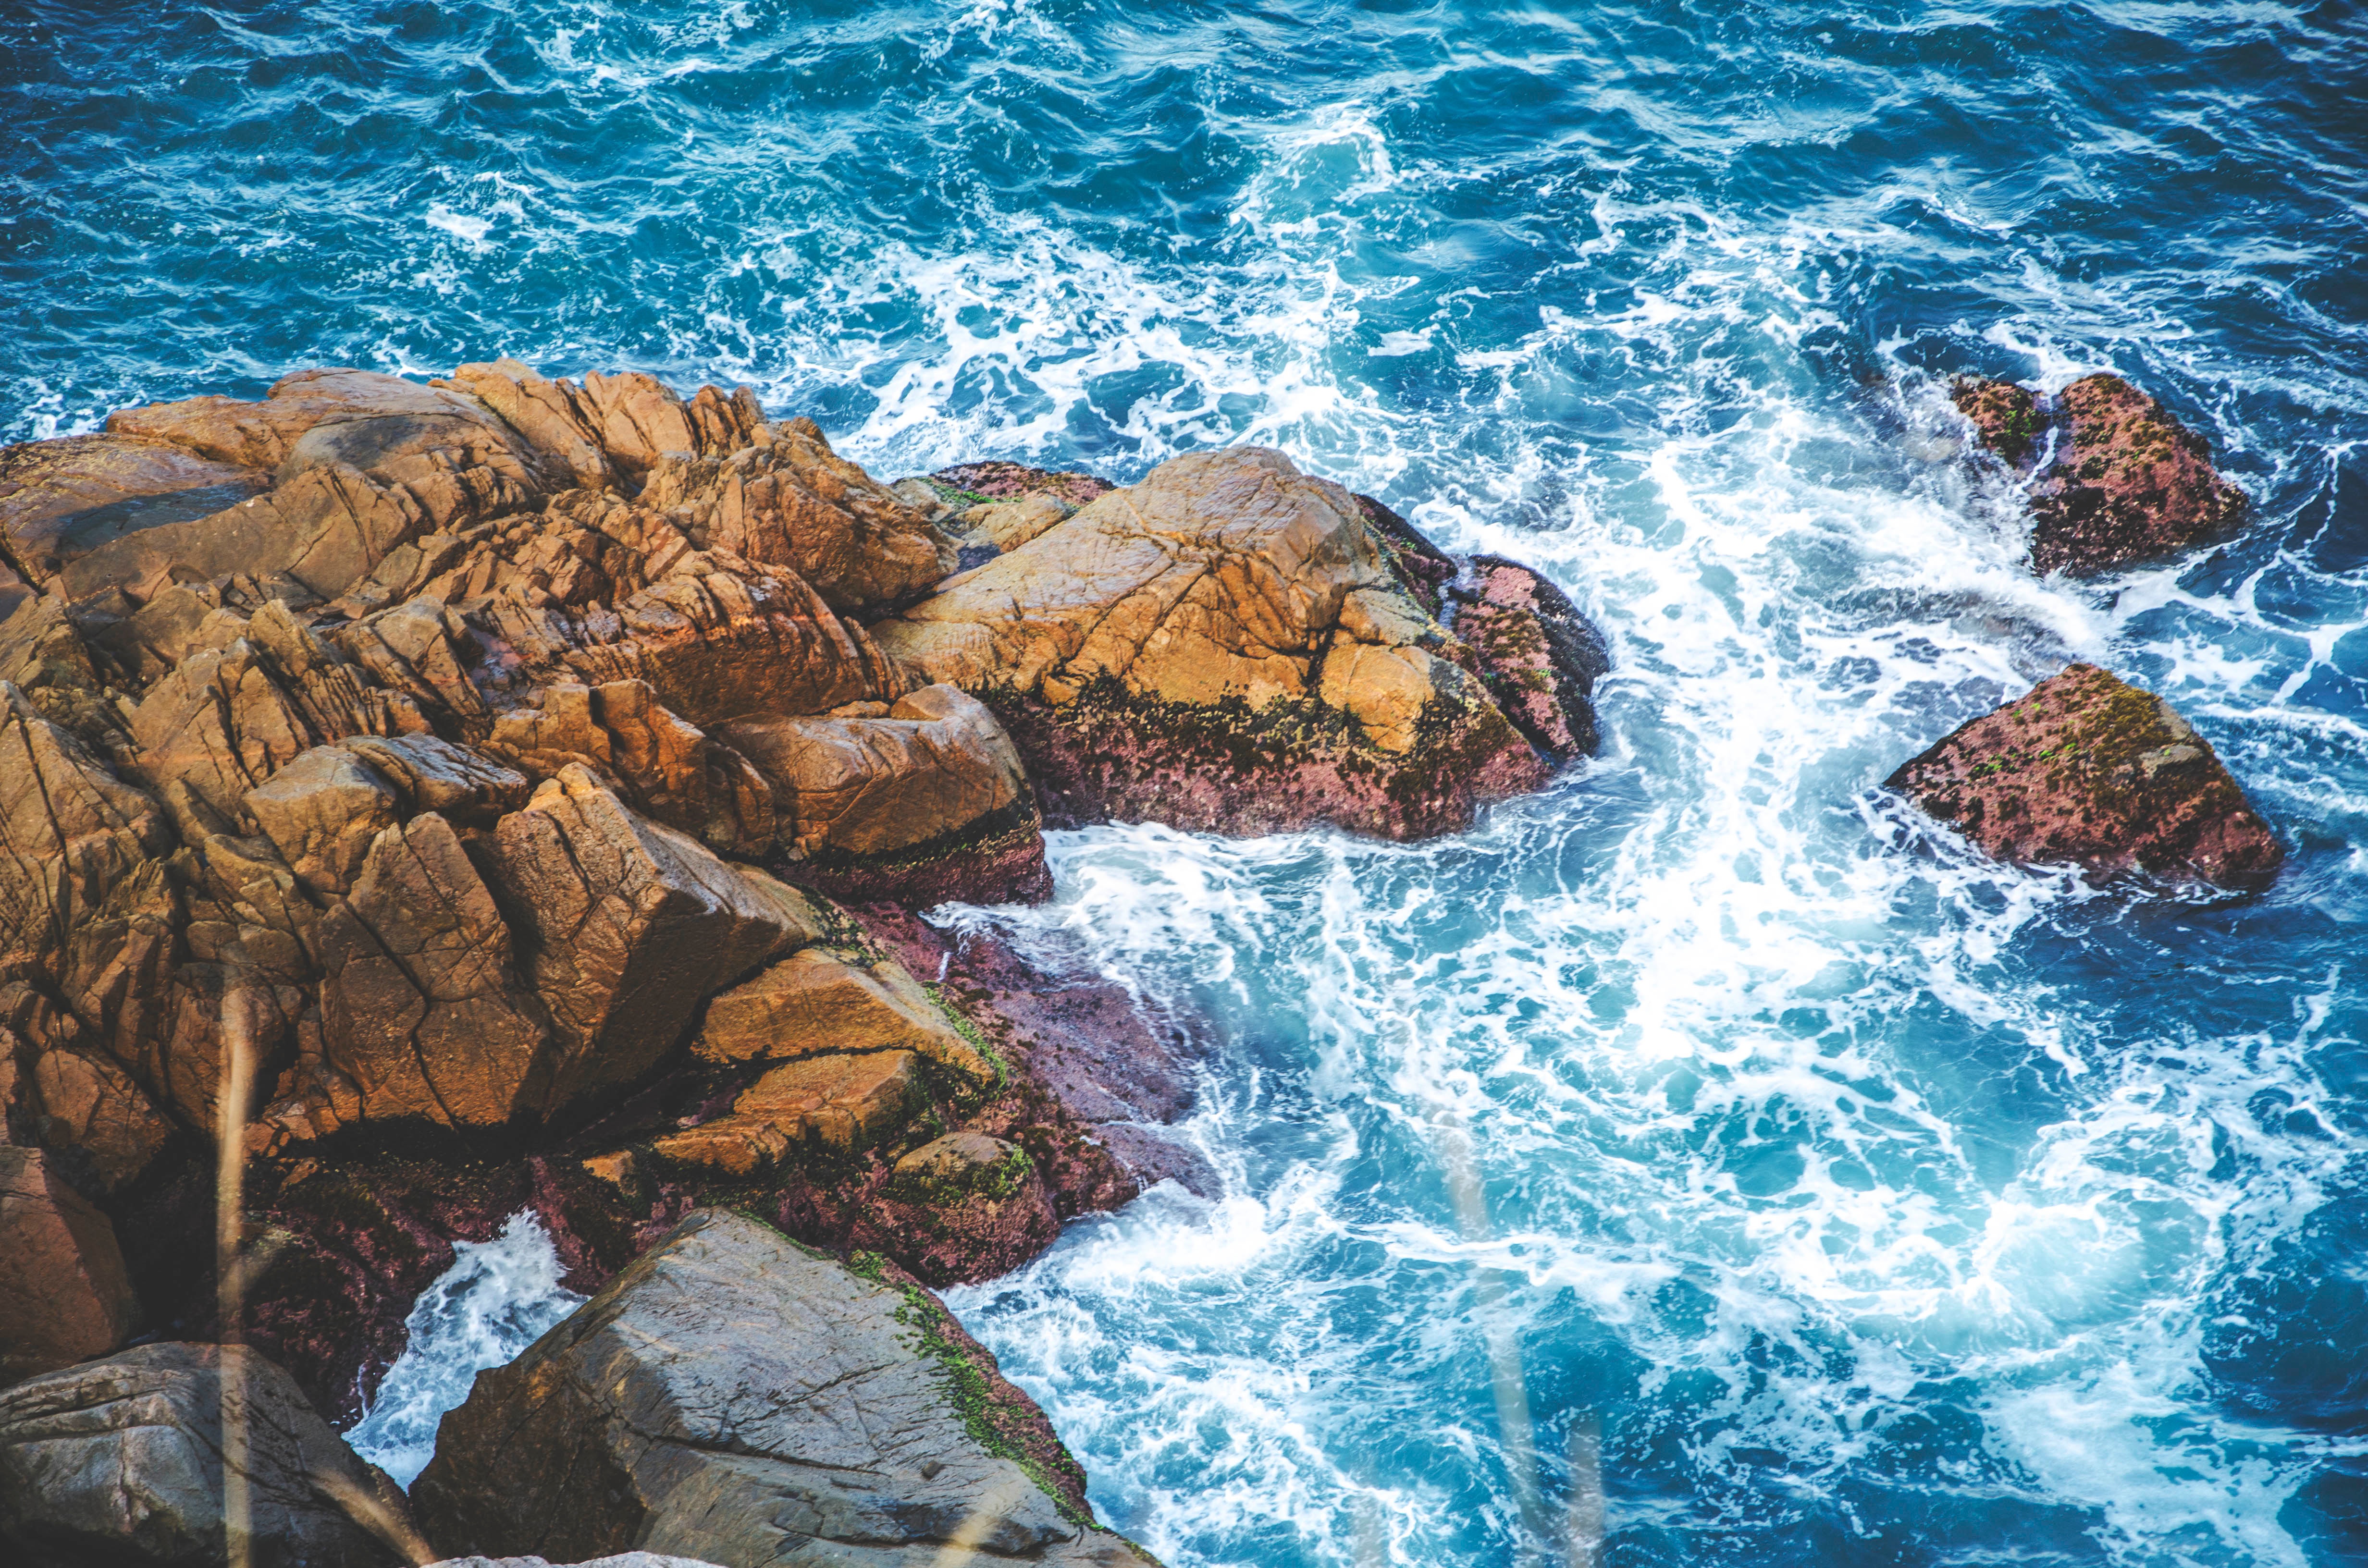
sea, coast, water, rock, ocean, wave, rapid, terrain, body of water, water feature